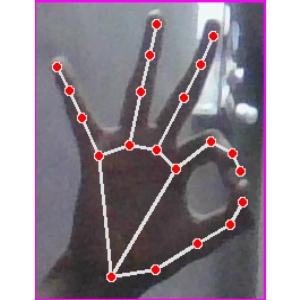
अक्षर: ण